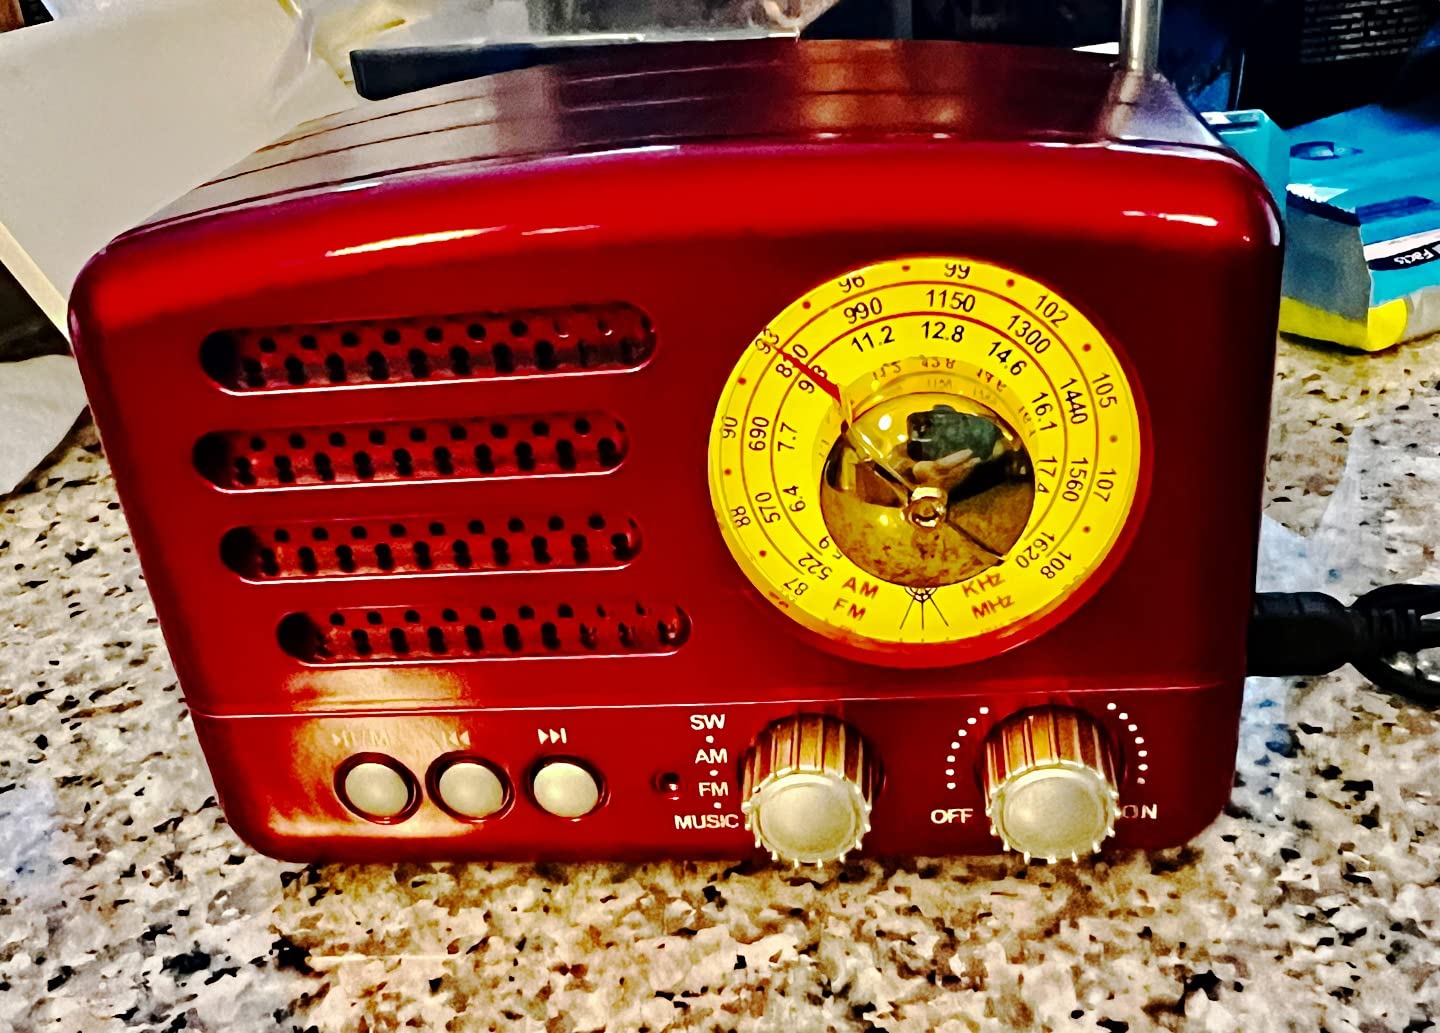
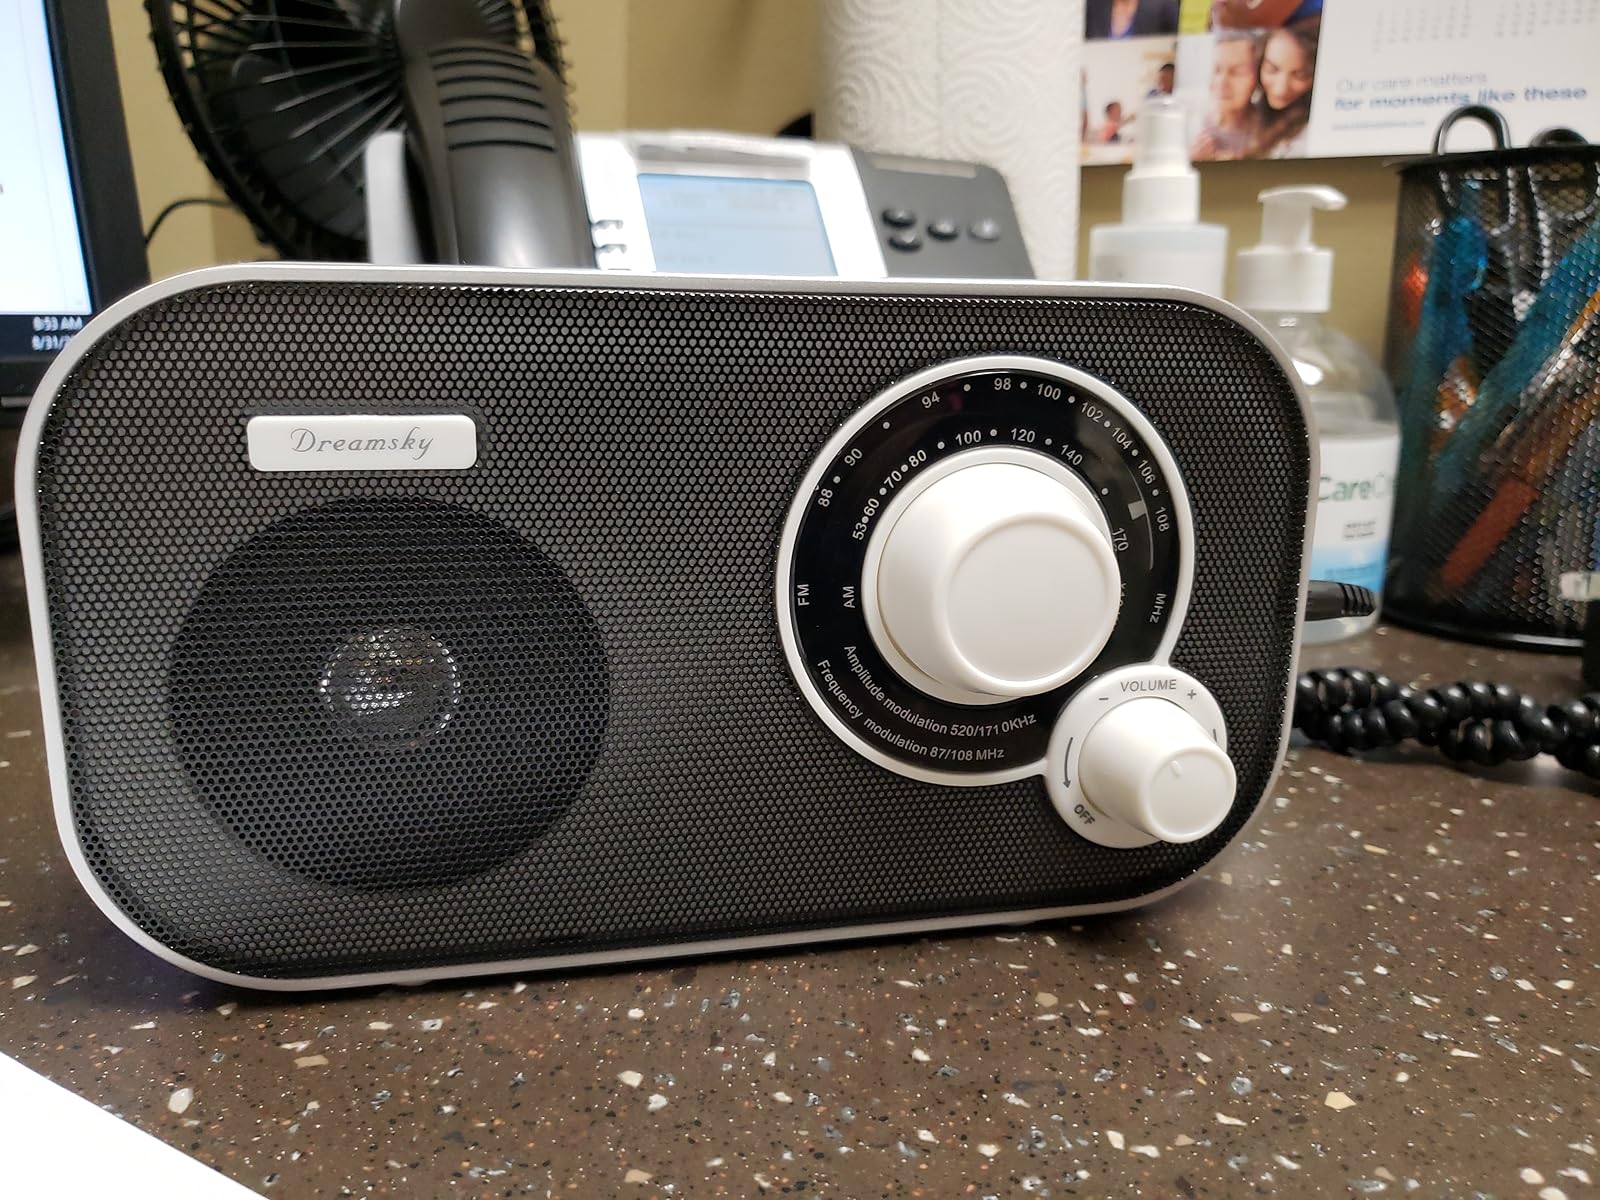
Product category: radio
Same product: no